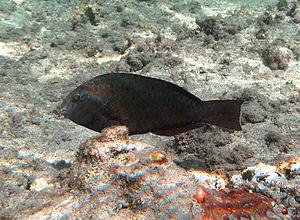
Un poisson-perroquet des carolines (Calotomus carolinus) en phase initiale à la Réunion.
Calotomus est un genre de poissons marins tropicaux de la famille des Scaridae, qui fait partie du vaste sous-ordre des Labroidei.
L'île de La Réunion est un département d'outre-mer français situé dans le sud-ouest de l'océan Indien.